Charleston Hotel

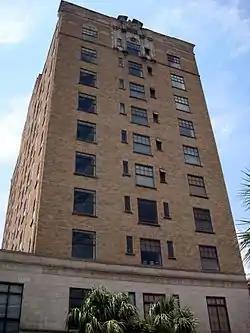

The Charleston Hotel is an historic hotel in the City of Lake Charles in the U.S. state of Louisiana. It is located at 900 Ryan Street, at the corner with West Pujo Street.